Sky position (RA, Dec in degrees): 208.396, -6.522
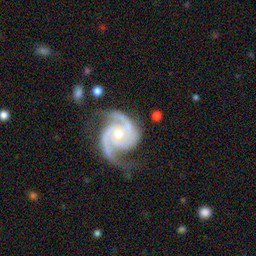
Galaxy morphology: Unbarred Loose Spiral Galaxies